Constitutional Elements (Mexico)

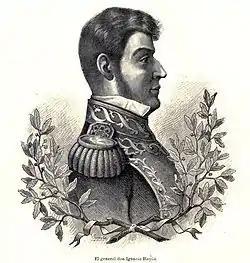
Ignacio López Rayón, creator of the "Constitutional Elements".

The Constitutional Elements were a set of guidelines in the form of a draft constitution for Mexico (then still the Viceroyalty of New Spain), written in April 1812, during the Mexican War of Independence by General Ignacio López Rayón, and circulated on September 4, 1812, in Zinacantepec, State of Mexico, with the purpose of constituting a nation independent from Spain. They are considered the direct antecedent and source of creation of the "Sentimientos de la Nación" of José María Morelos and, therefore, of the subsequent Constitution of 1824. Therefore, it is the oldest antecedent of Mexican constitutionalism.